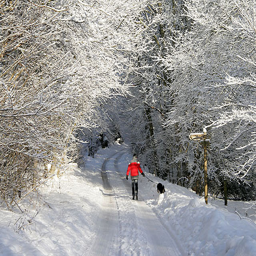
a winter walk with the dog